Eric Harrison (RAAF officer)

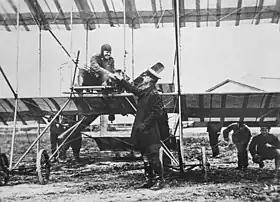
Pilot seated in open-framed biplane, shaking hands with a man in military uniform who wears a peaked cap

Its coterie of personnel by now being referred to as the Australian Flying Corps (AFC), CFS commenced its first course on 17 August 1914, two weeks after the outbreak of World War I. The students included Captain Thomas White and Lieutenant Richard Williams. Harrison provided initial training to solo level and Petre advanced instruction. In November, Harrison was given command of a flying unit to support the Australian Naval and Military Expeditionary Force in German New Guinea. The unit's aircraft consisted of a B.E.2 and a Farman seaplane, which were crated and despatched via rail and then troopship to Madang. With little in the way of enemy resistance the aircraft were never assembled in New Guinea and Harrison had to return in January 1915 without leading the first Australian airmen into combat, a distinction that instead went to Petre as commander of the Mesopotamian Half Flight later that year. The New Guinea expedition was not publicised until it was over, Harrison's cover story for his time away from Point Cook being a honeymoon with his new wife.